Answer in natural language. Which point is closer to the camera taking this photo, point A  or point B? Choose between the following options: A or B
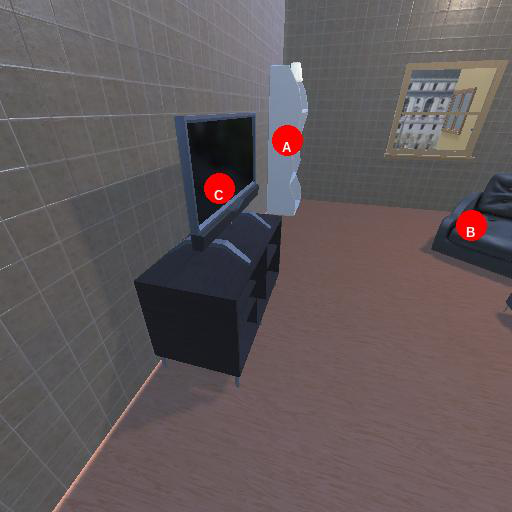
<answer>B</answer>